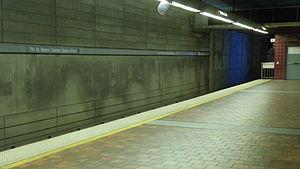
7th Street, officiellement 7th Street/Metro Center/Julian Dixon, est une station du métro de Los Angeles située sous la 7ᵉ rue et Flower Street, dans le centre-ville de Los Angeles. Possédant trois niveaux souterrains, elle est desservie par les rames des lignes A, B, D et E.